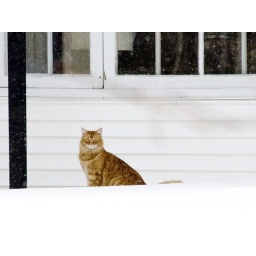
This was back in February. Gillie was wandering around the house next door looking for chipmunks.